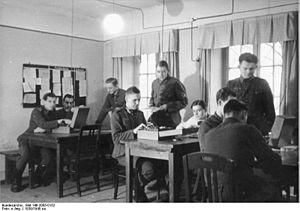
L’Abwehr, mot allemand signifiant « défense », est une ancienne organisation de l'armée allemande qui opéra de 1921 à 1944. Elle constituait le service de renseignement de l'état-major allemand.